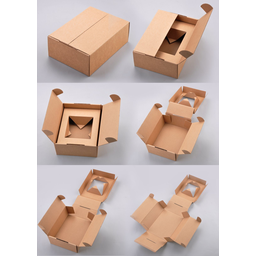
Label: cardboard